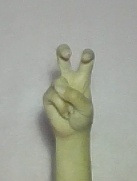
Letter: toot